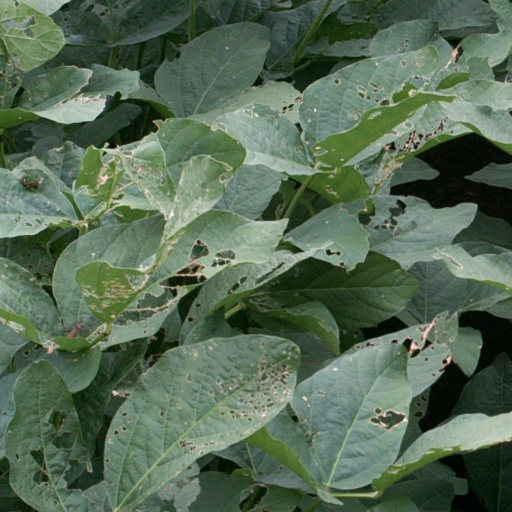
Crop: soybean